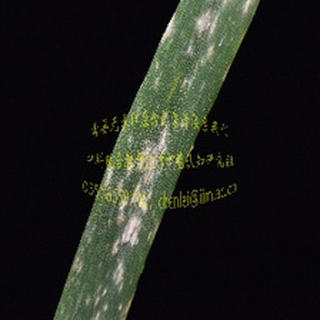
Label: wheat_mildew